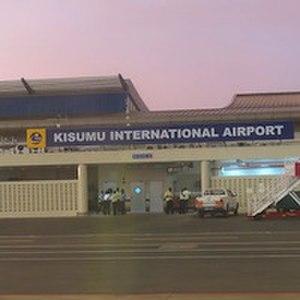
L’aéroport de Kisumu, renommé aéroport international de Kisumu en 2011, est le troisième aéroport kényan en termes de trafic passager après l'aéroport international Jomo Kenyatta de Nairobi et l'aéroport international Moi de Mombasa.